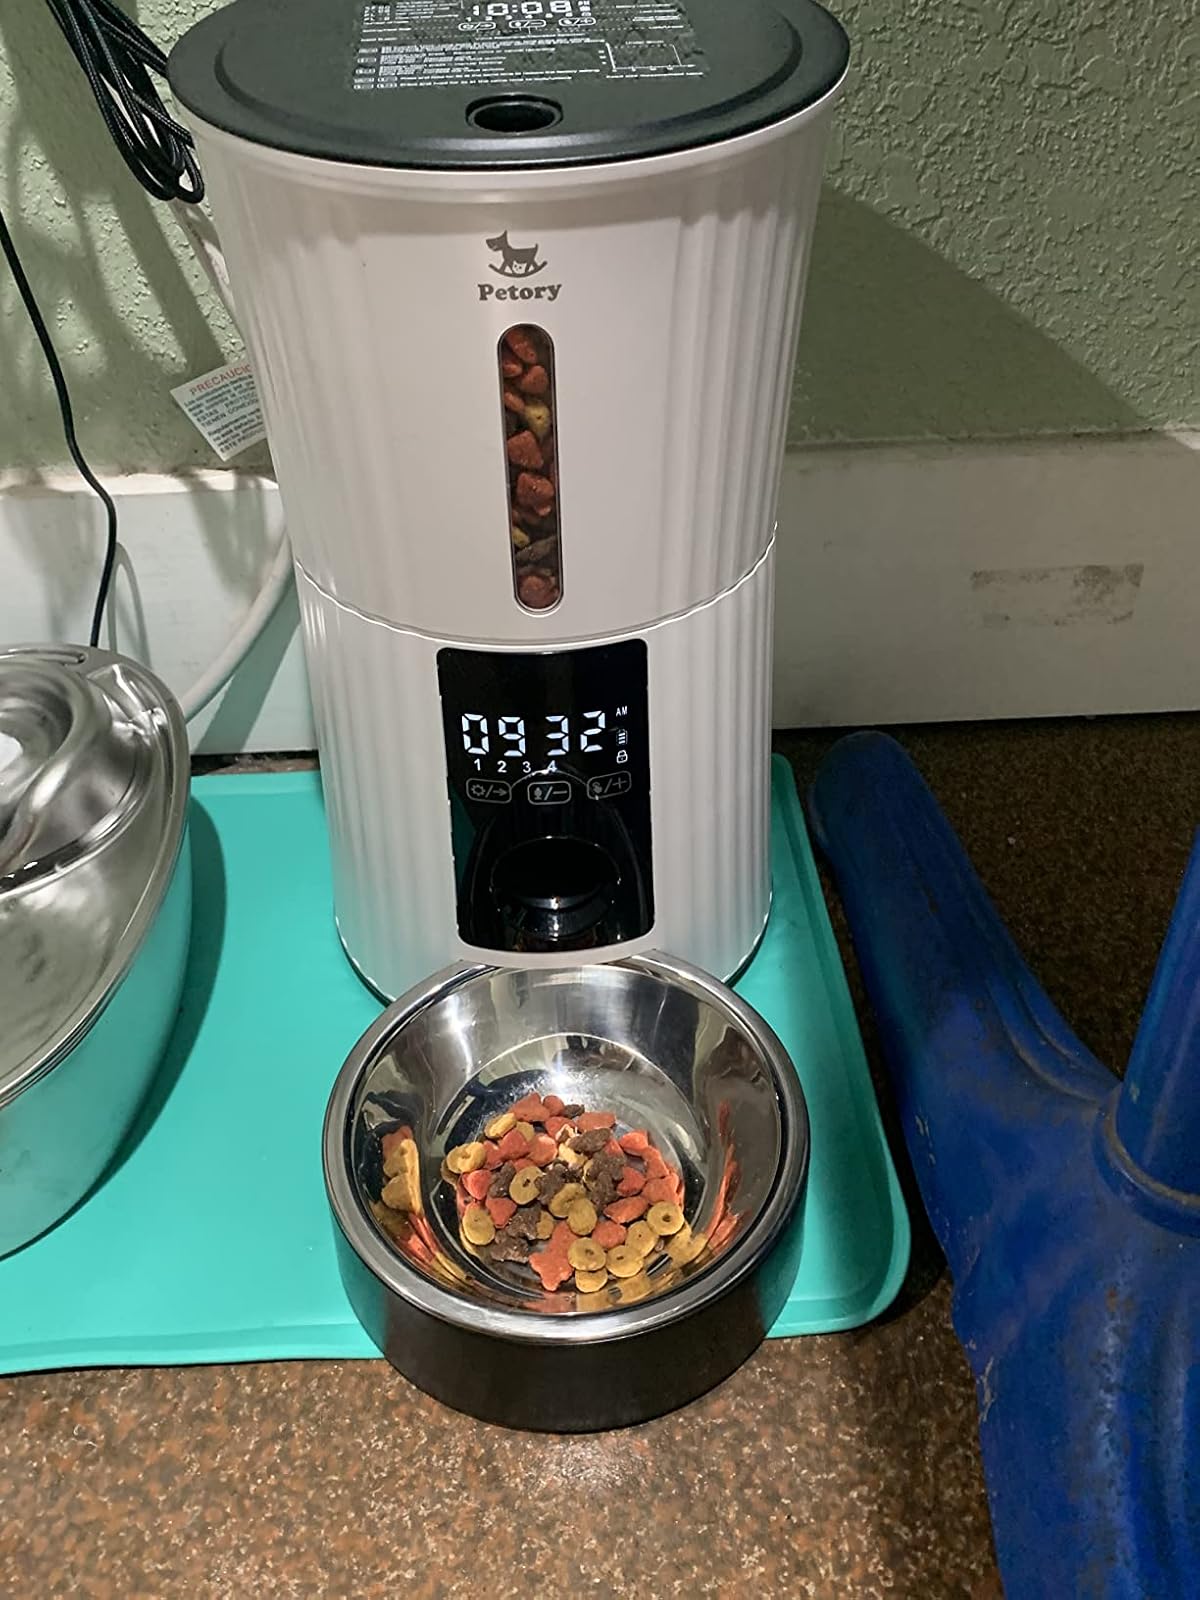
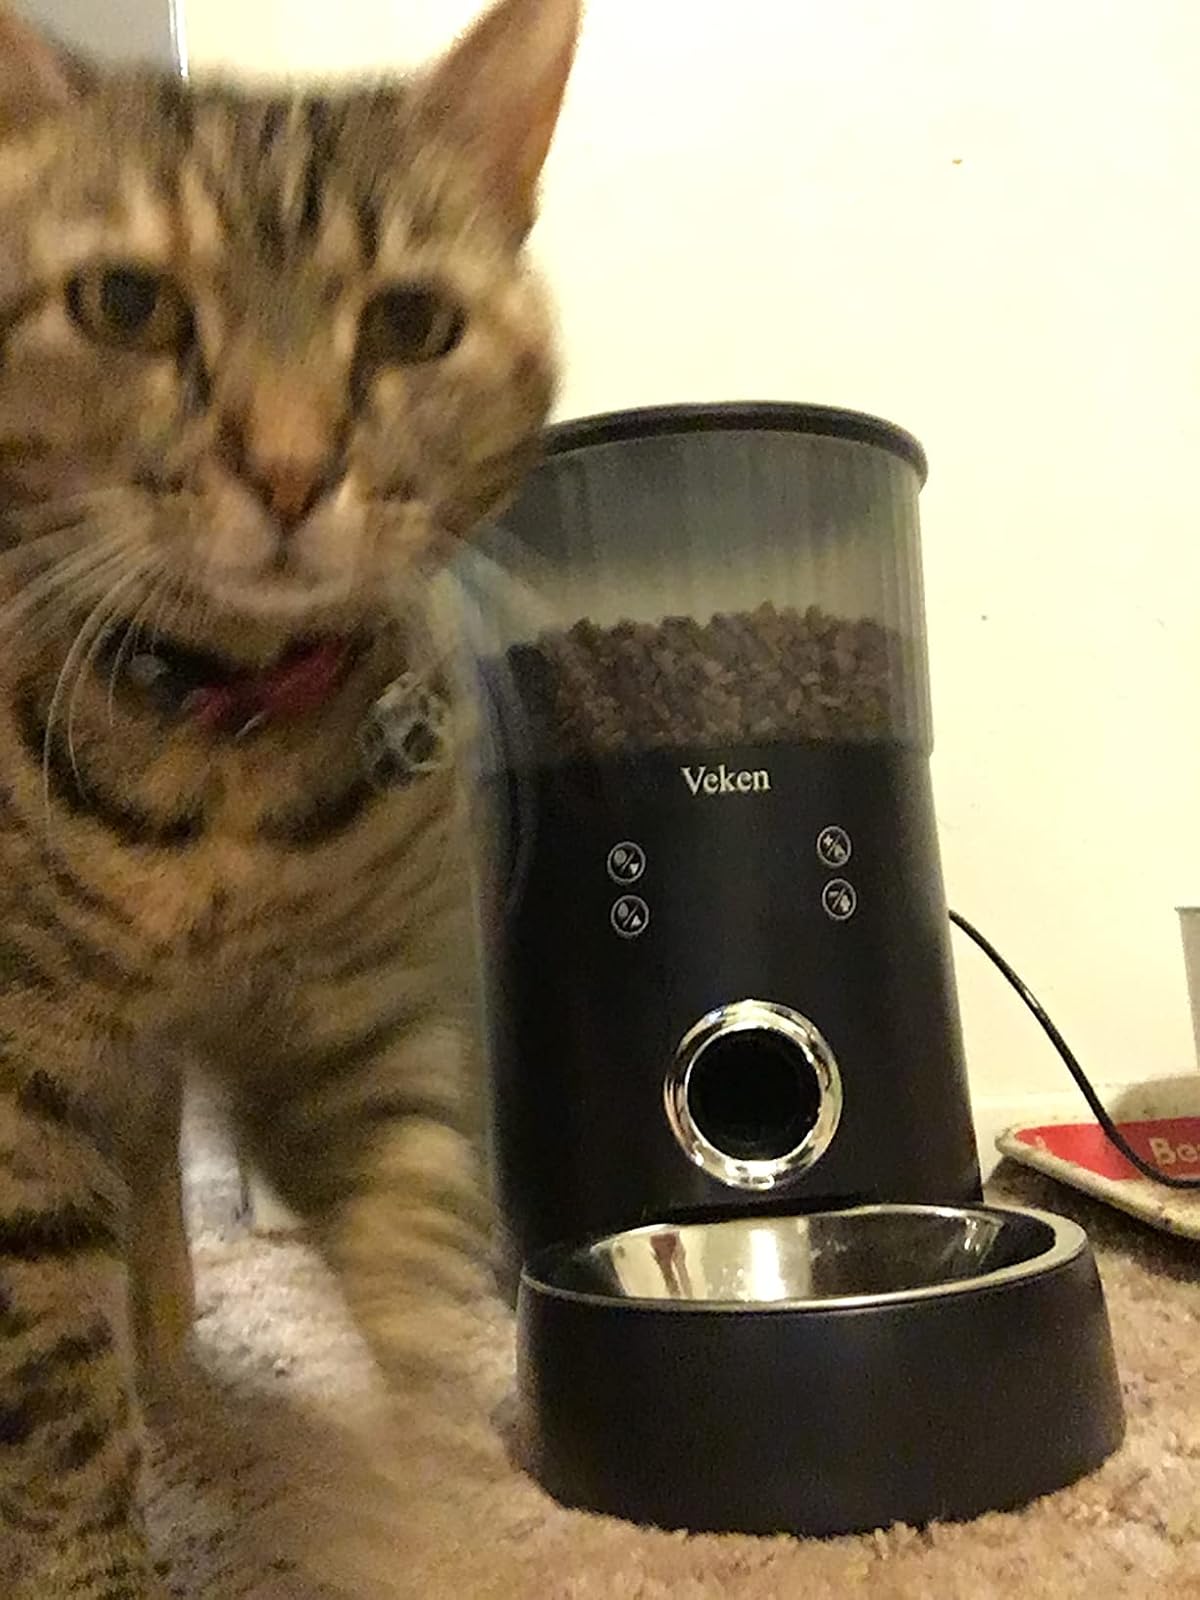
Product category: items_feeder
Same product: no